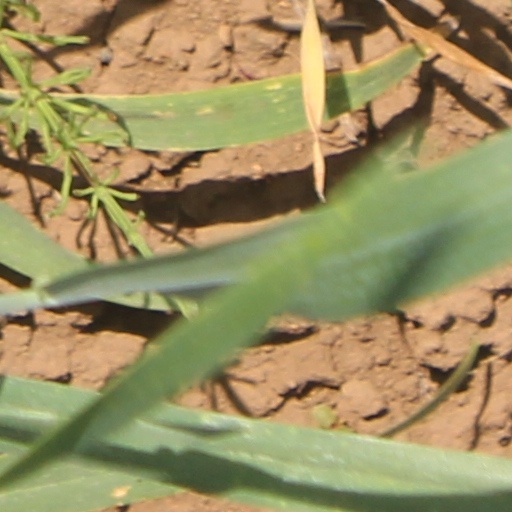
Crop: wheat